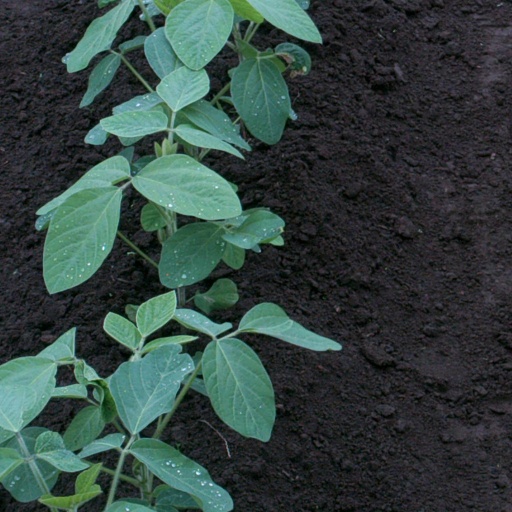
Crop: soybean